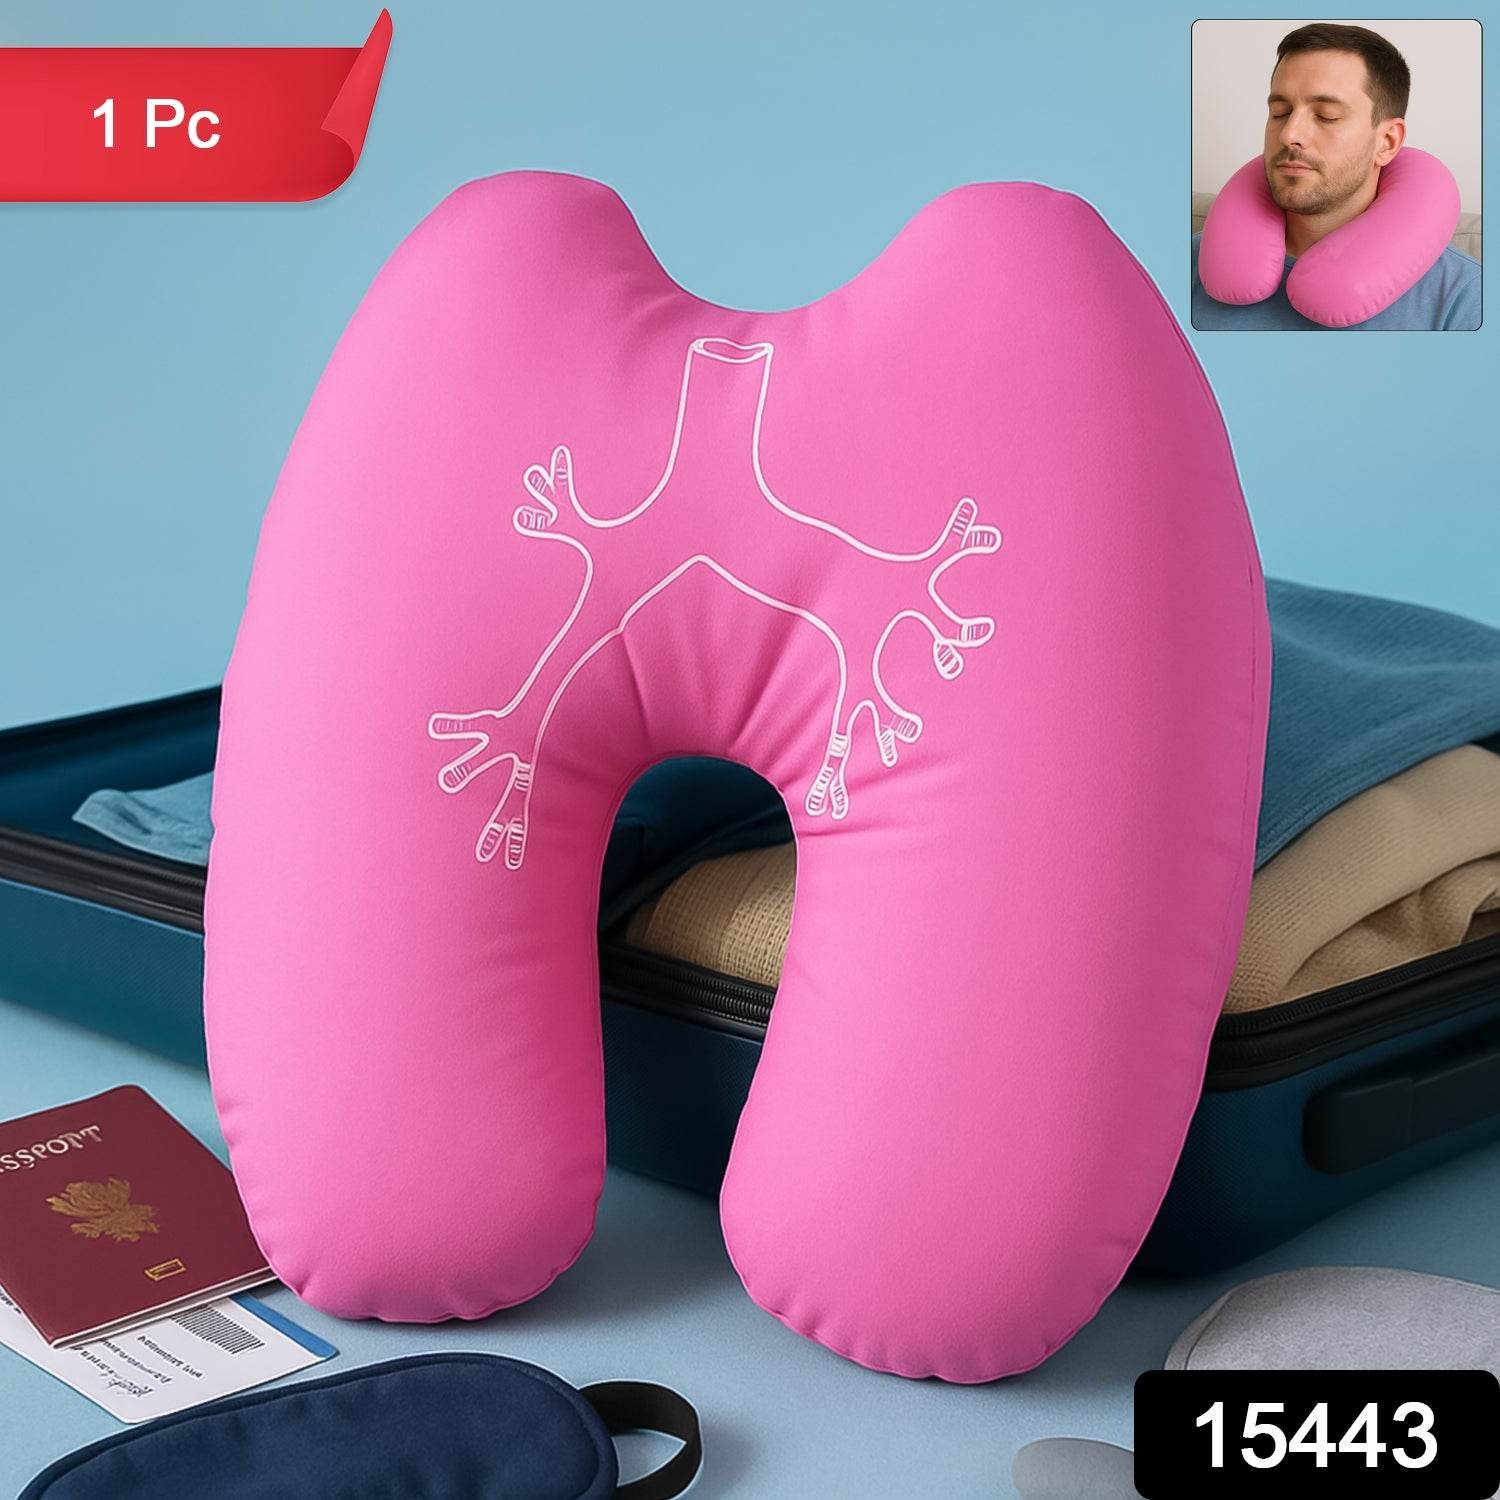
U-shape Neck Travel Pillow (1 Pc)
U-Shape Neck Travel Pillow for Airplane, Car & Office – Soft, Ergonomic Cervical Support Cushion for Head & Neck Comfort | Lightweight & Portable (1 Pc) Description :- Travel in comfort with this ergonomically designed U-Shape Neck Pillow , crafted to support your neck and reduce pressure on the cervical spine during long trips. Whether you're flying, riding, or simply relaxing, this soft pillow contours naturally to your neck for uninterrupted rest. Made from a plush, breathable fabric , this neck pillow provides a cozy feel against the skin, while the flexible fill allows the cushion to mold gently to your body shape. Ideal for preventing neck strain and discomfort, especially during long-haul journeys or prolonged sitting sessions. Its lightweight and compact design makes it easy to carry in your luggage or hand bag. Perfect for travelers, office workers, or anyone needing neck support at rest. Key Features :- ✅ Ergonomic U-Shape Design – Supports neck, head, and shoulders during rest ✅ Soft Fabric Surface – Gentle on skin and comfortable for extended use ✅ Cervical Spine Relief – Helps maintain proper posture and avoid neck pain ✅ Lightweight & Travel-Friendly – Compact for carry-on, car, or home use ✅ Multi-Use Comfort – Suitable for air travel, car rides, trains, and office naps ✅ Breathable & Hygienic – Washable cover option for long-term cleanliness ✅ Attractive Color & Design – Bright pink with an anatomical pattern print for uniqueness Ideal For :- Long-distance flights, car or bus travel Working professionals needing office nap support People with neck pain or poor sleeping posture Students, frequent flyers, and elderly travelers Use during meditation, reading, or short breaks Specifications :- Product Type: U-Shape Neck Pillow Material: Soft Fabric Outer + Flexible Polyfoil Inner Reusable: Yes – long-term use Care Instructions: Spot clean or hand wash Dimension:- Volume Weight (Gm) :- 1264 Product Weight (Gm) :- 276 Ship Weight (Gm) :- 1264 Length (Cm) :- 38 Breadth (Cm) :- 33 Height (Cm) :- 5
Brand: 9XShoppy
Category: Health & Beauty > Personal Care > Sleeping Aids > Travel Pillows